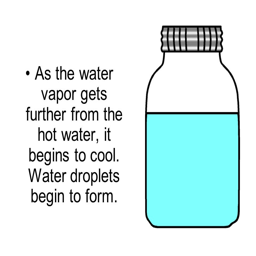
as the water vapor gets further from the hot water , it begins to cool